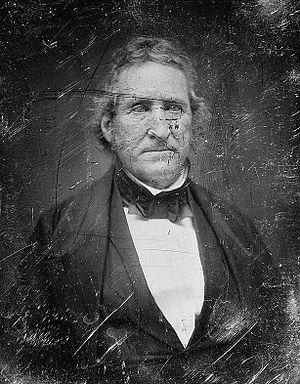
Les chemins de fer américains ont largement été influencés par la Conquête de l'Ouest. L'épopée ferroviaire américaine se situe donc surtout dans la seconde moitié du XIXᵉ siècle, époque à laquelle les premières voies transcontinentales furent construites.
Thomas Hart Benton, surnommé « Old Bullion », était un propriétaire terrien et un homme politique américain, qui fit une longue carrière en tant que sénateur des États-Unis pour l'État du Missouri de 1821 à 1851. Benton était l'un des architectes et le champion de l'expansion vers l'ouest, une idéologie, que l'on nommera la « destinée manifeste ».
Depuis son admission à l'Union, le 10 août 1821, l'État du Missouri élit deux sénateurs, membres du Sénat fédéral.